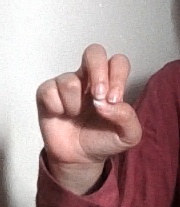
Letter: gaaf